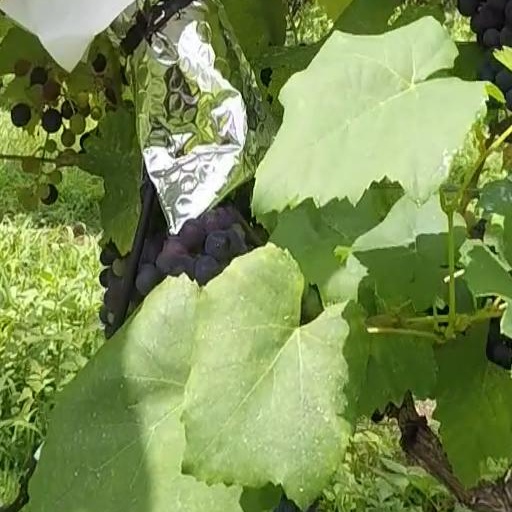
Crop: grape